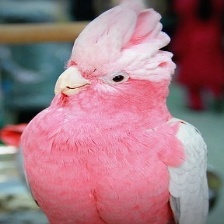
Species: ROSE BREASTED COCKATOO
Scientific name: EOLOPHUS ROSEICAPILLA
ImageNet parent category: sulphur-crested_cockatoo